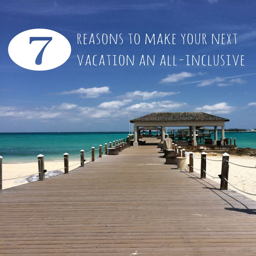
there 's a lot to love about an all - inclusive # vacation !